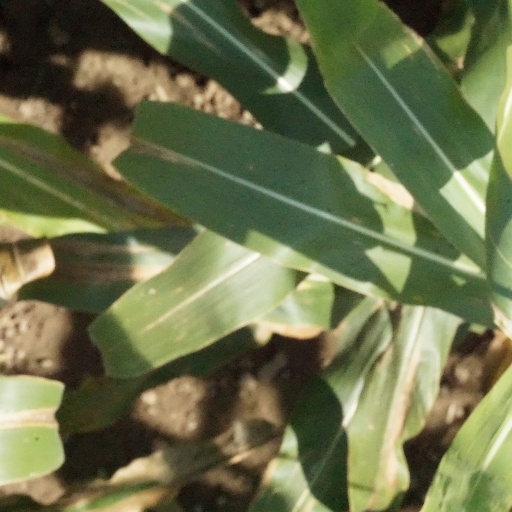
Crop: maize; corn